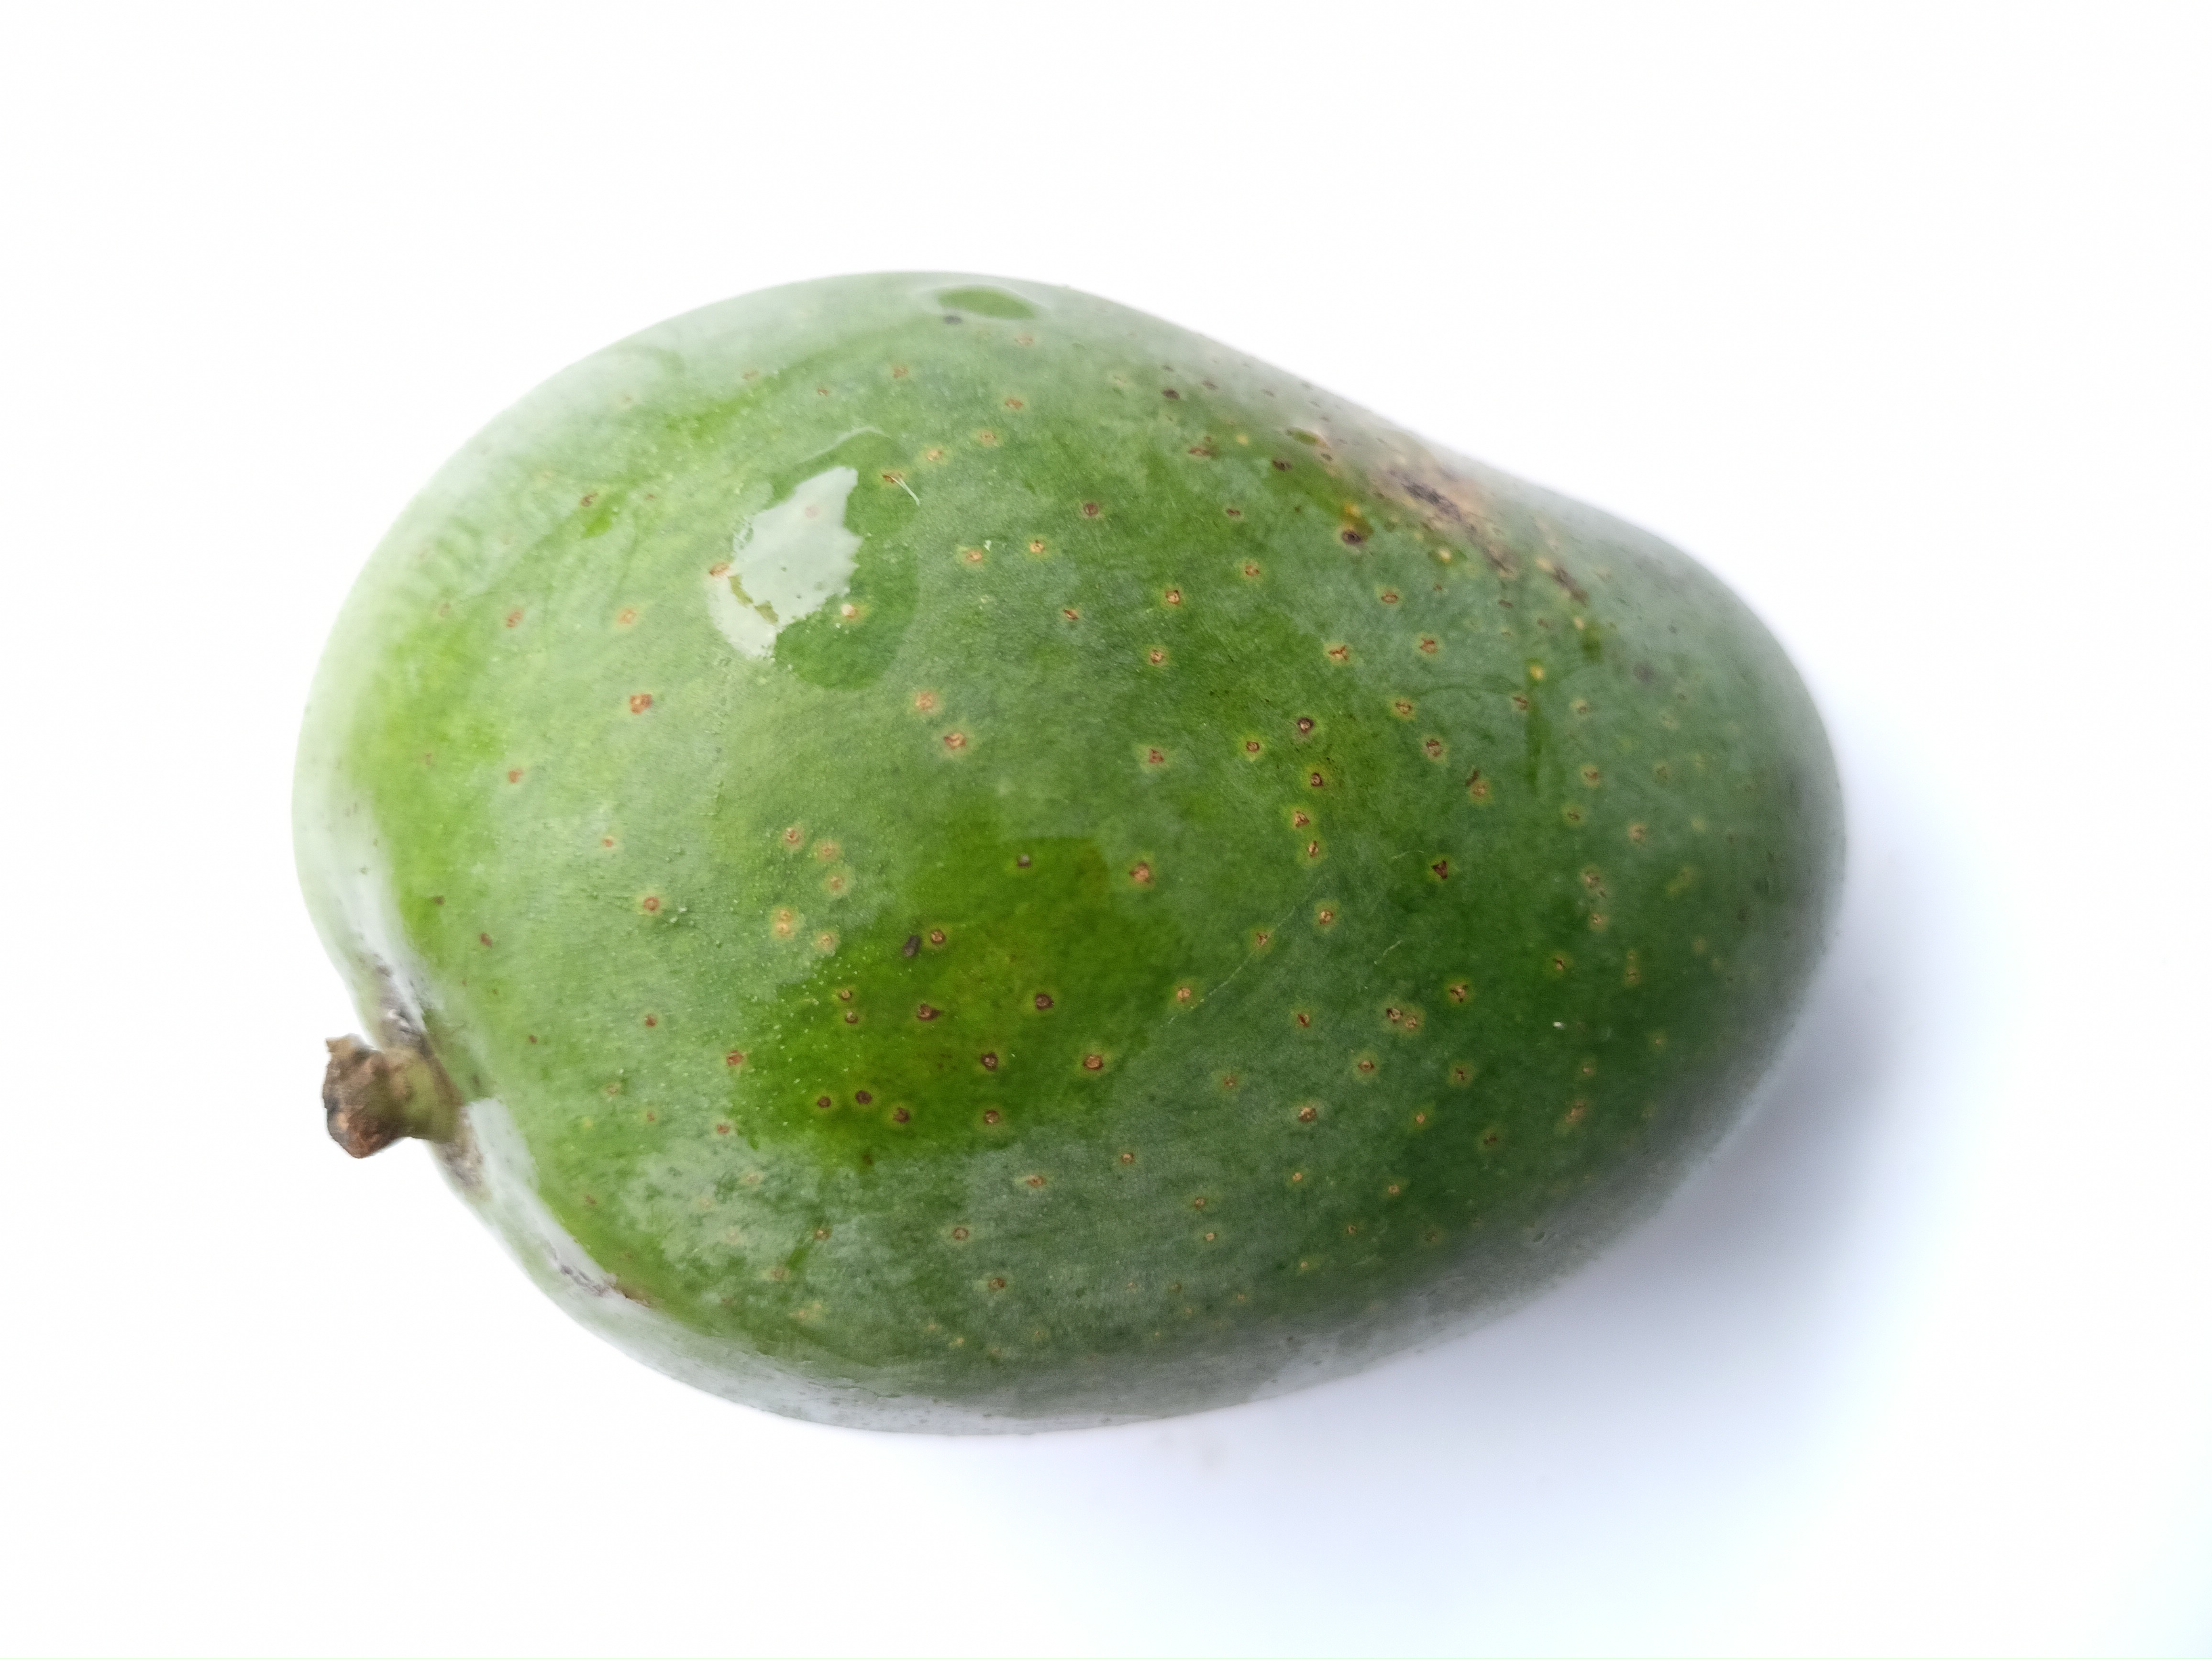
Mango variety: GopalBhog